Ces Hyland

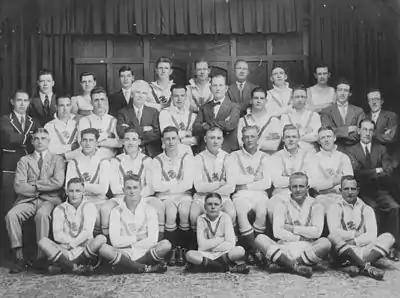
Hyland seated 2nd row, 3rd from right in Saints' 1930 side

Hyland came to St. George from Mudgee, New South Wales in 1930. He played four seasons with the club between 1930 and 1933, and played in the 1930 Grand Final. He was also known as "Blue" or Charlie.